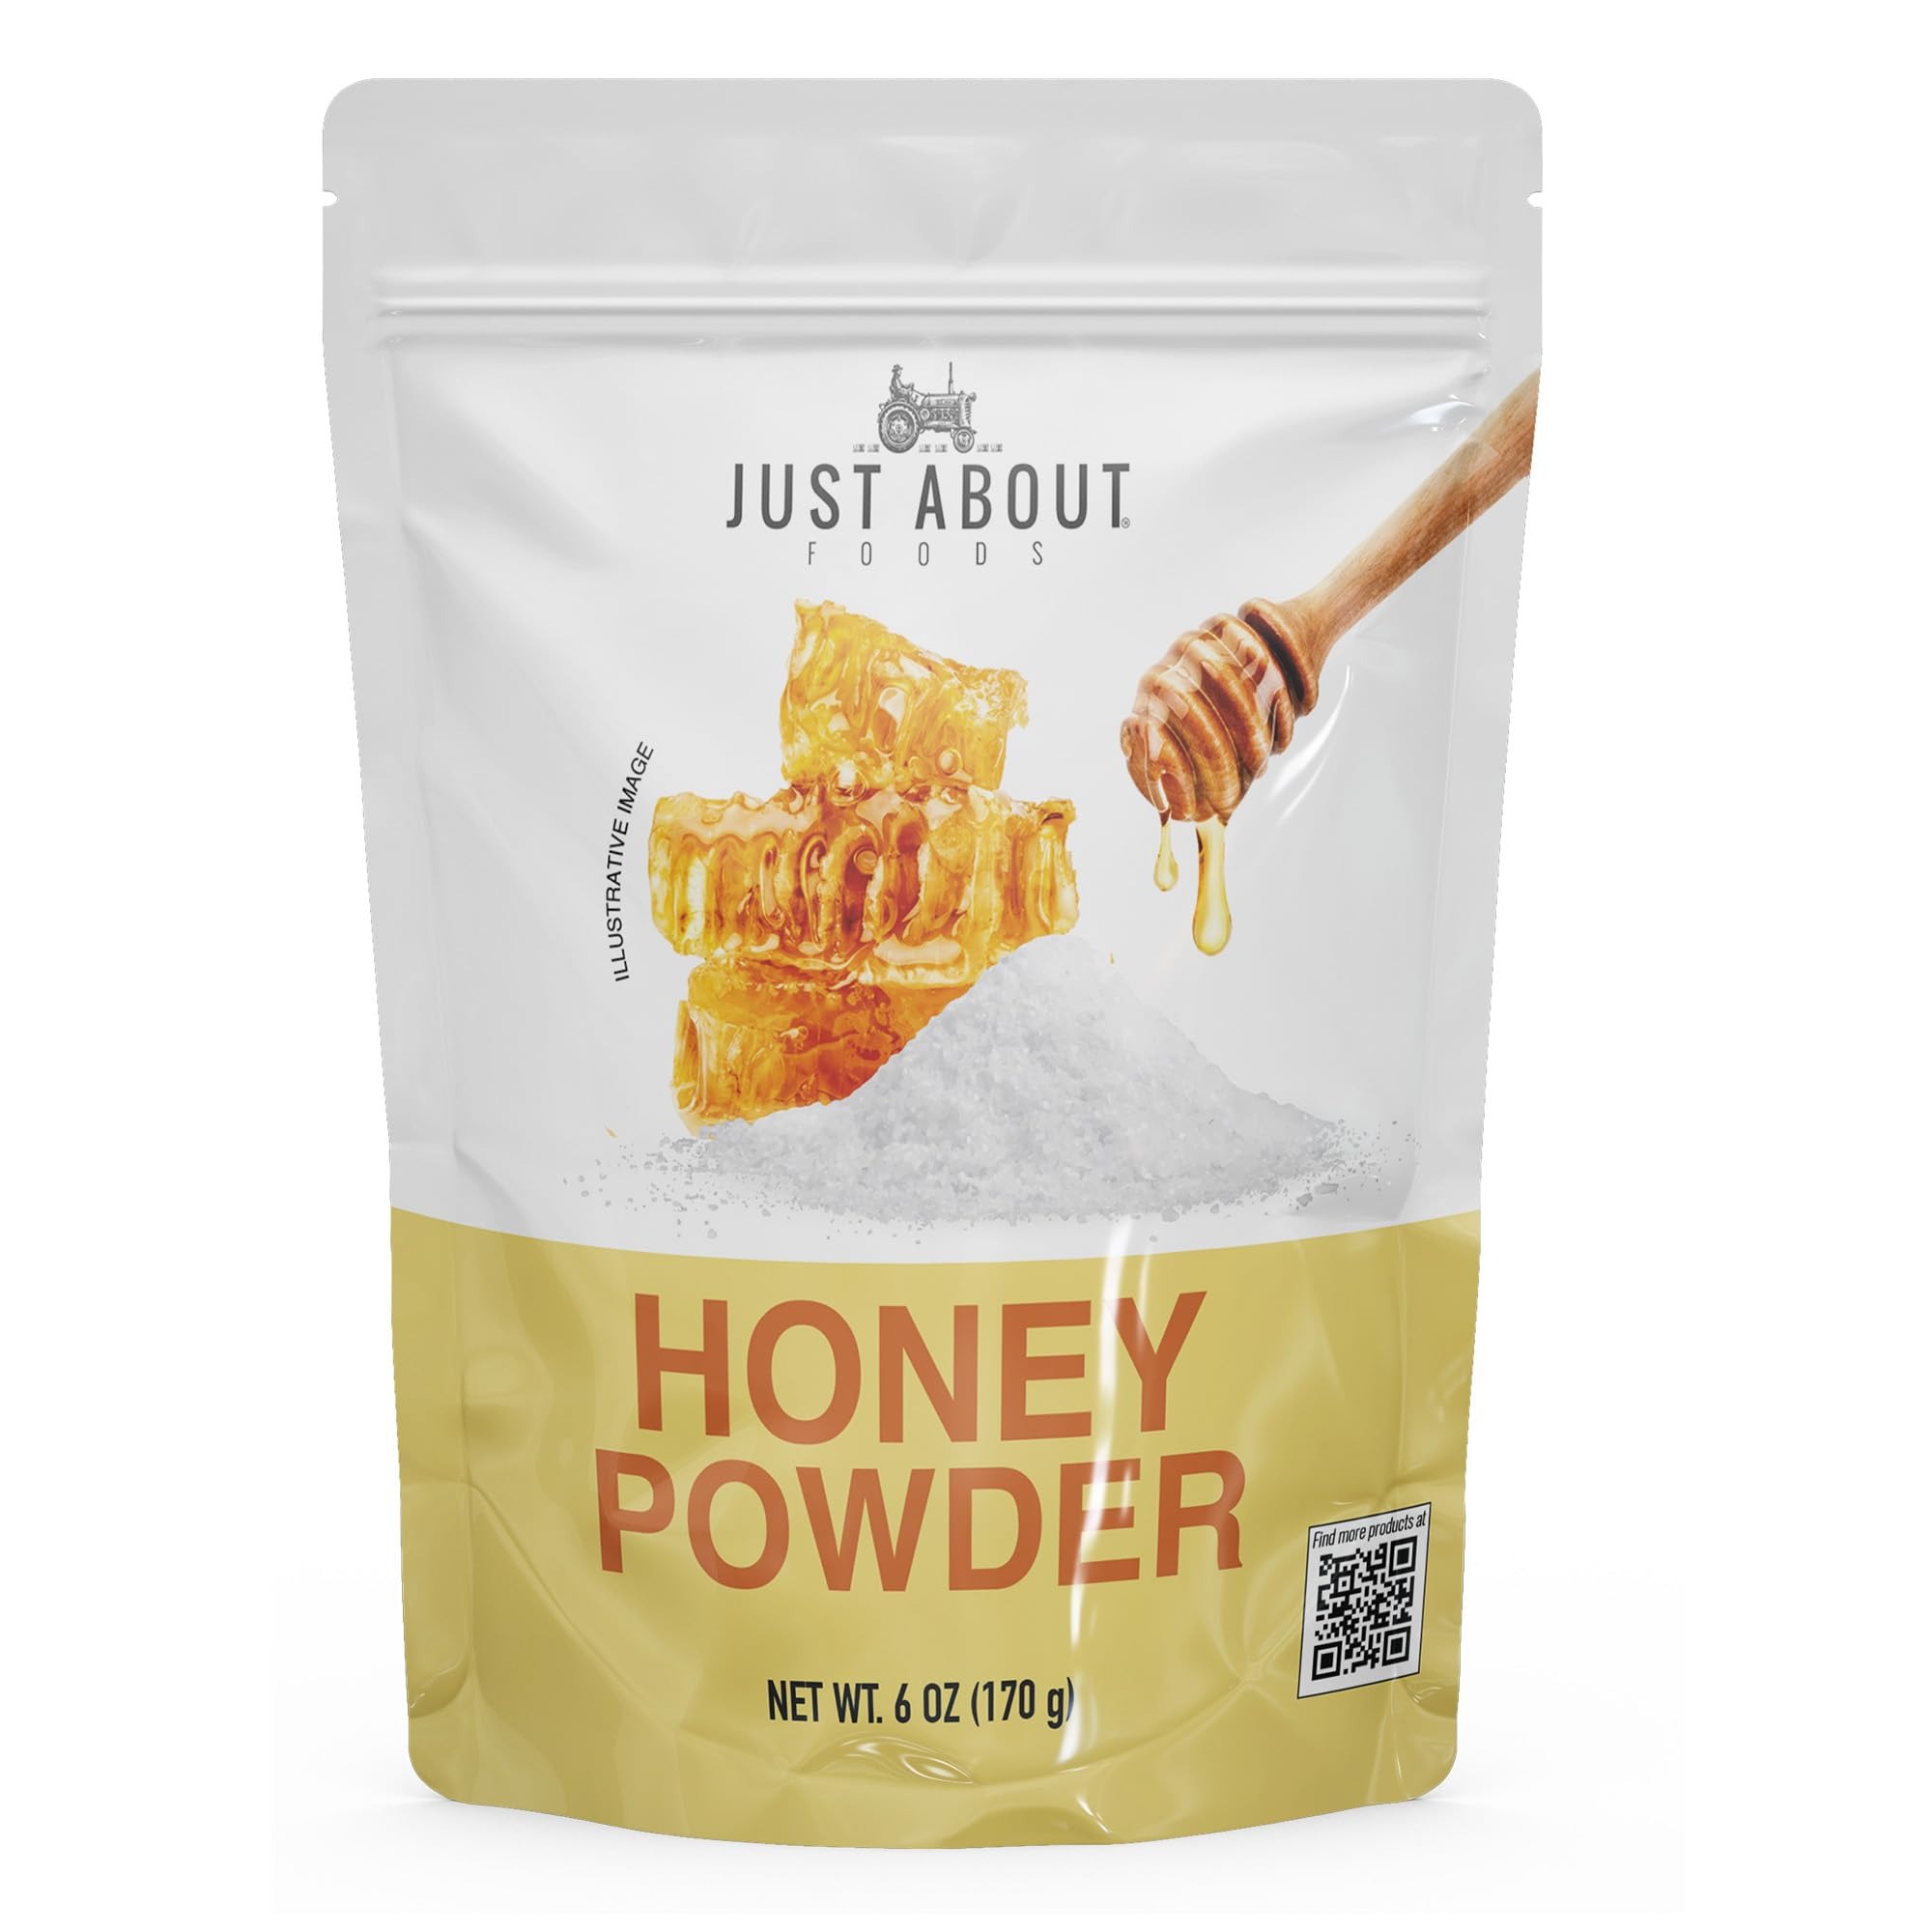
Item Name: Just About Foods Honey Powder 6 oz, Pouch, Convenient Powder for Drinks, Desserts, Baking, Coffee, Sugar Substitute, Natural Sweetner, Ideal for Smoothies, Coffee and Tea
Bullet Point 1: Naturally Sweet Honey Powder: Enjoy the rich, honey-like flavor in a convenient powdered form—perfect for sweetening your favorite drinks and recipes.
Bullet Point 2: Versatile & Easy to Use: Add to tea, coffee, smoothies, or sprinkle into baked goods for a delicious touch of sweetness without the mess of liquid honey.
Bullet Point 3: Great Sugar Alternative: Use this dehydrated honey powder as a natural replacement for granulated sugar in baking, cooking, and beverages.
Bullet Point 4: Authentic & Delicious: Made from high-quality dehydrated raw honey, this powder retains its natural flavor, making it a great addition to any kitchen.
Bullet Point 5: Stay Fresh Zipper Bag: Conveniently packaged to preserve freshness and flavor, so you can enjoy this powdered honey whenever you need it!
Bullet Point 6: 1/2 Tsp of Honey Powder = 1 Tsp Sugar or 1 Tsp Liquid Honey
Product Description: Enjoy the naturally sweet and rich taste of honey in a convenient powdered form that makes sweetening your favorite recipes easier than ever. Our premium honey powder is perfect for adding a delicious touch to tea, coffee, and smoothies, or for sprinkling into baked goods without the hassle of sticky liquid honey. This versatile sweetener dissolves quickly, making it a great alternative to traditional sugar in cooking and baking. Whether you're whipping up homemade granola, glazing meats, or enhancing sauces and dressings, our honey powder delivers the same authentic flavor of raw honey in an easy-to-use format. Made from high-quality dehydrated honey, it retains all the natural sweetness you love while offering a mess-free experience. Ideal for those looking for a natural sugar replacement, this powder adds just the right amount of sweetness without artificial additives. Packaged in a convenient stay-fresh zipper bag, our honey powder stays fresh longer, ensuring you always have a delicious, ready-to-use sweetener on hand. Elevate your pantry with this must-have kitchen staple and enjoy the smooth, rich taste of honey in a whole new way!
Value: 6.0
Unit: Ounce

Price: 8.88